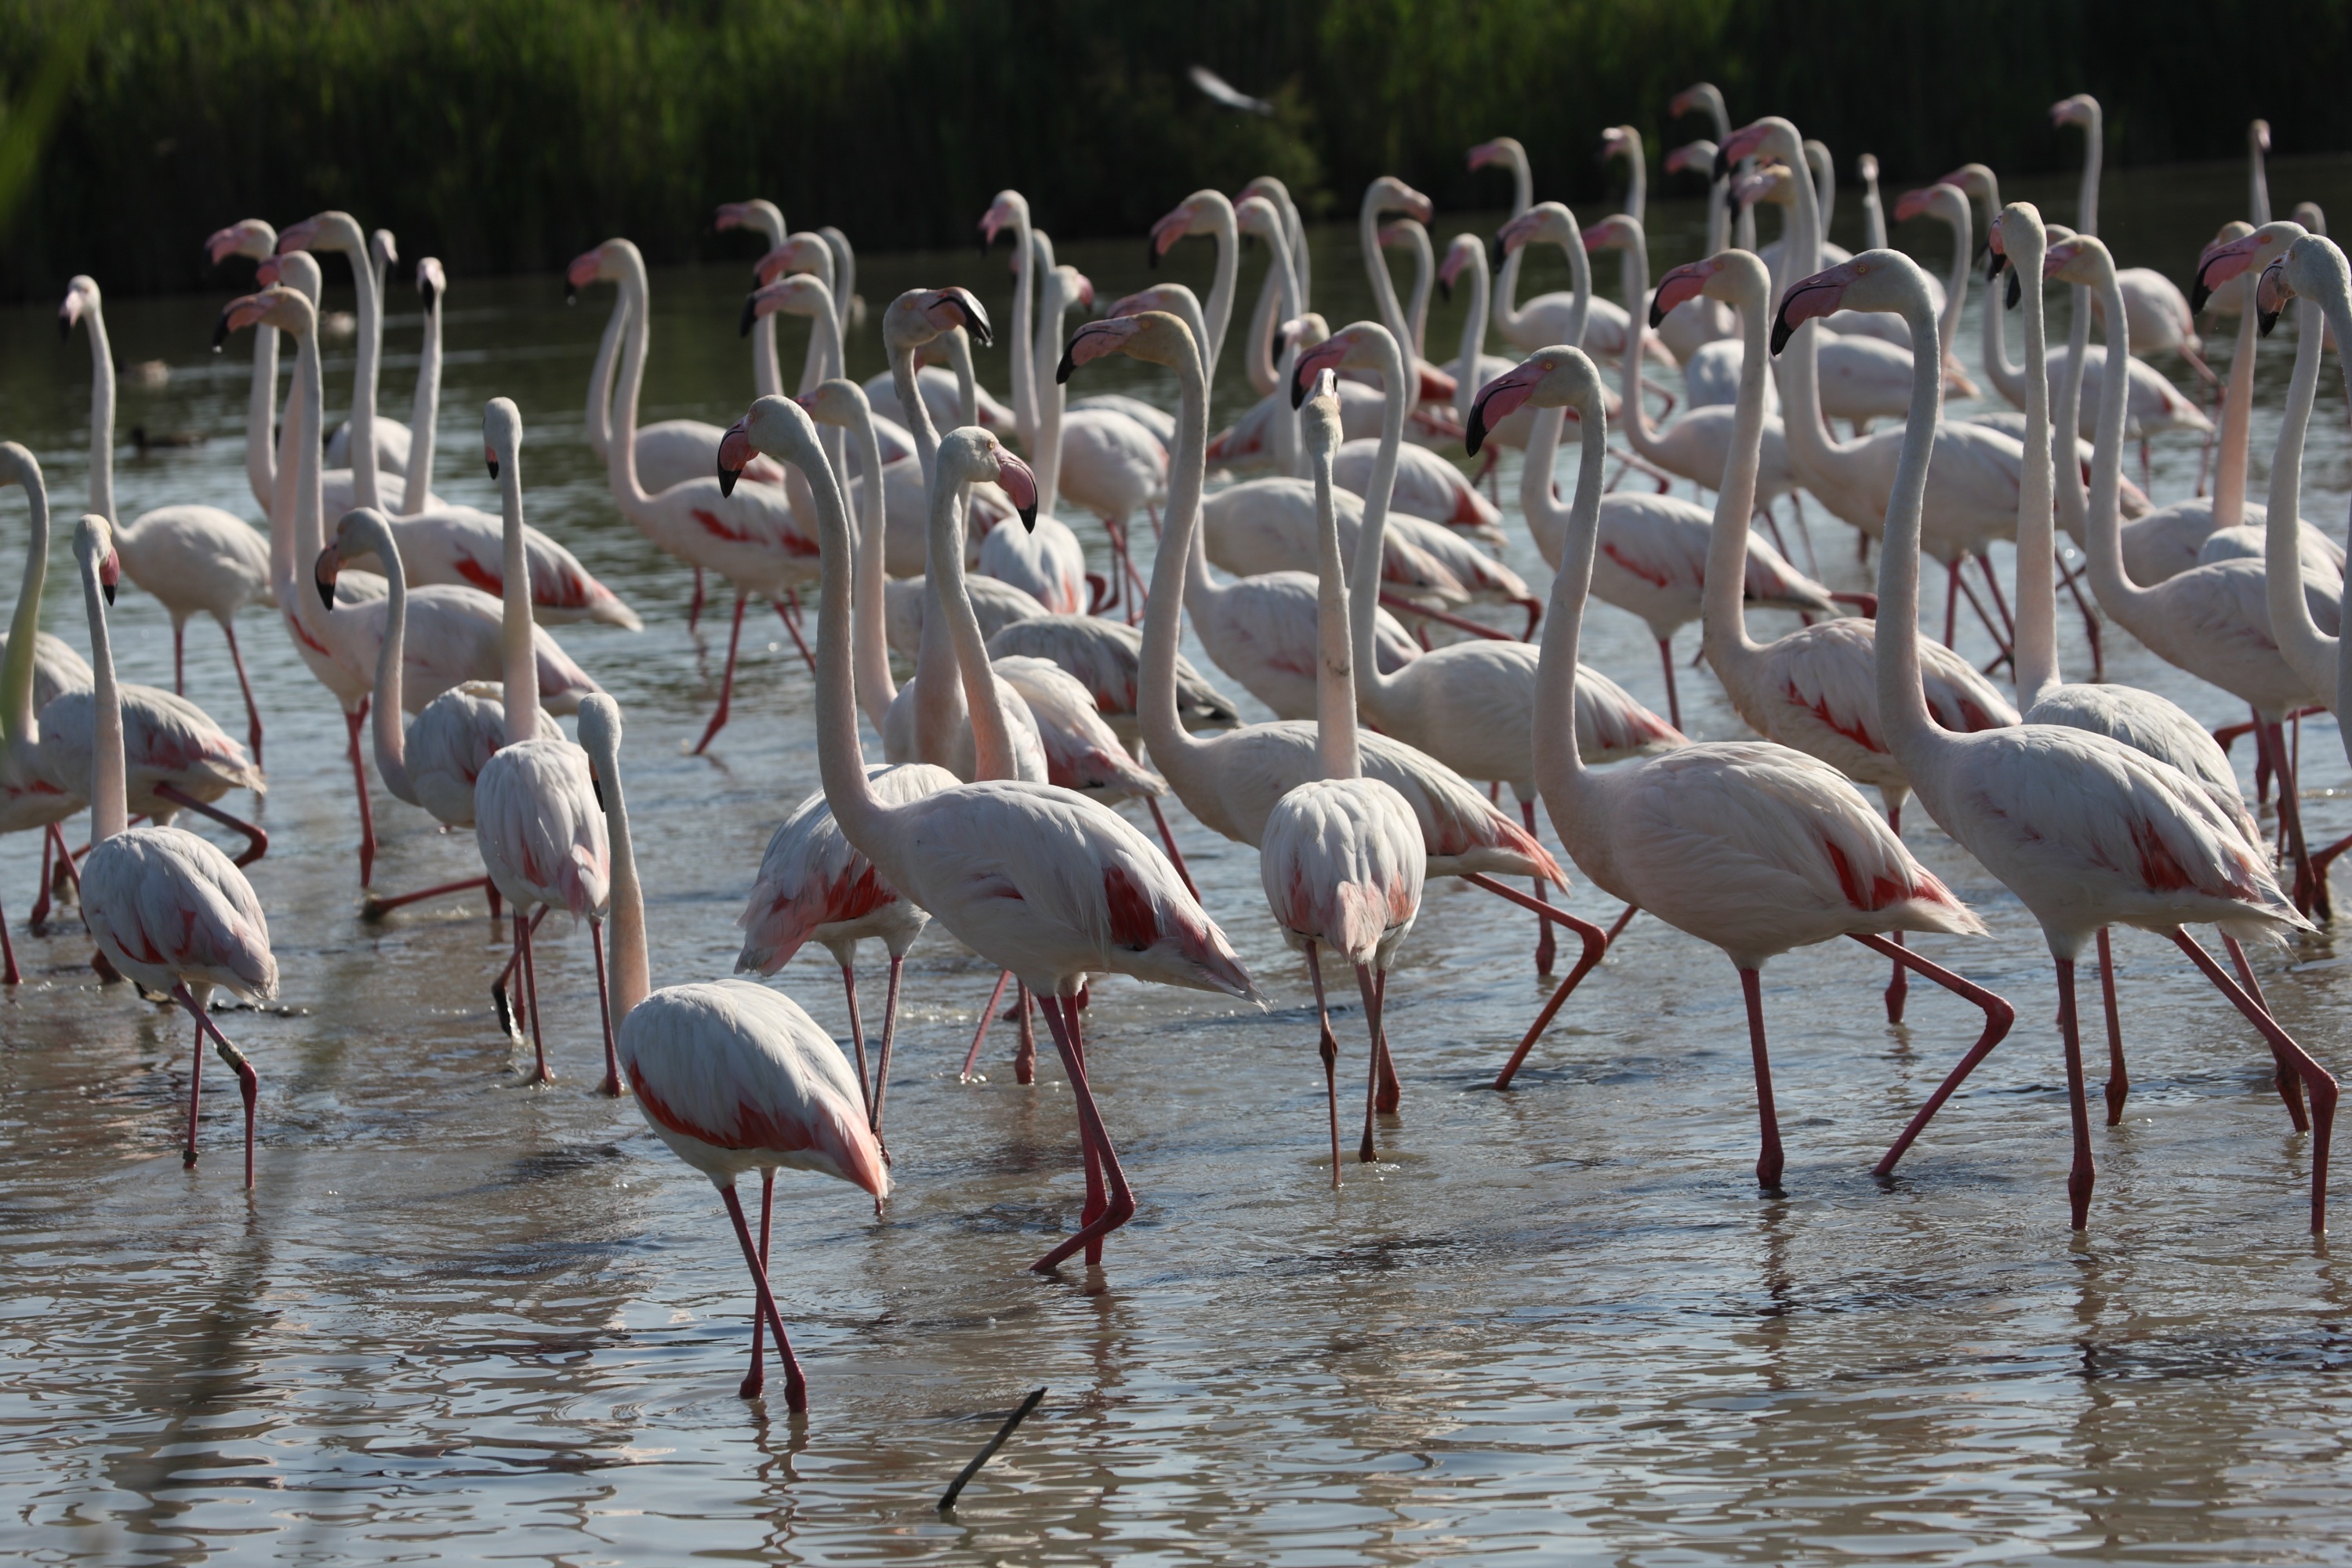
nature, bird, lake, wildlife, environment, beak, fauna, birds, flamingo, vertebrate, water bird, israel, hula